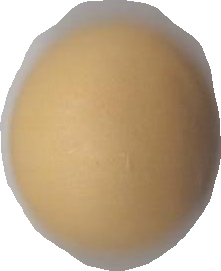
Variety: Dega